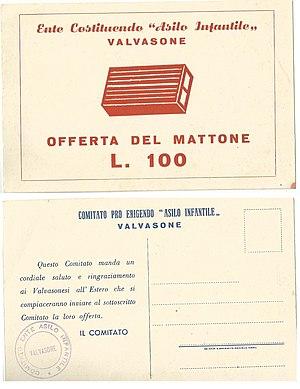
Valvasone
Valvasone est une commune italienne de la province de Pordenone dans la région Frioul-Vénétie Julienne en Italie, sur la rive droite du fleuve Tagliamento, à 59 m d'altitude.Depuis 2015, la commune de Valvasone a fusionné avec celle d'Arzene.